Sam T. Jack

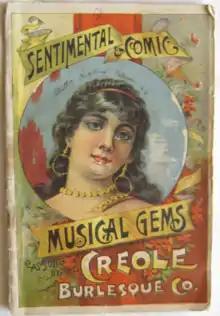
Cover of "Musical Gems", a book of songs by Sam T. Jack's Creole Burlesque Co.

Sam T. Jack produced "The Creole Show" between 1890 and 1897. It represents a stage in the transition from the traditional minstrel shows to the vaudeville revue.